Weber Carburetors

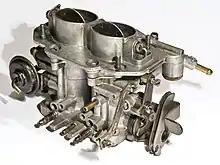
Weber 36 DCNVA from a Matra Murena.

Weber Carburetors is an automotive manufacturing company founded in 1923, known for their carburetors.